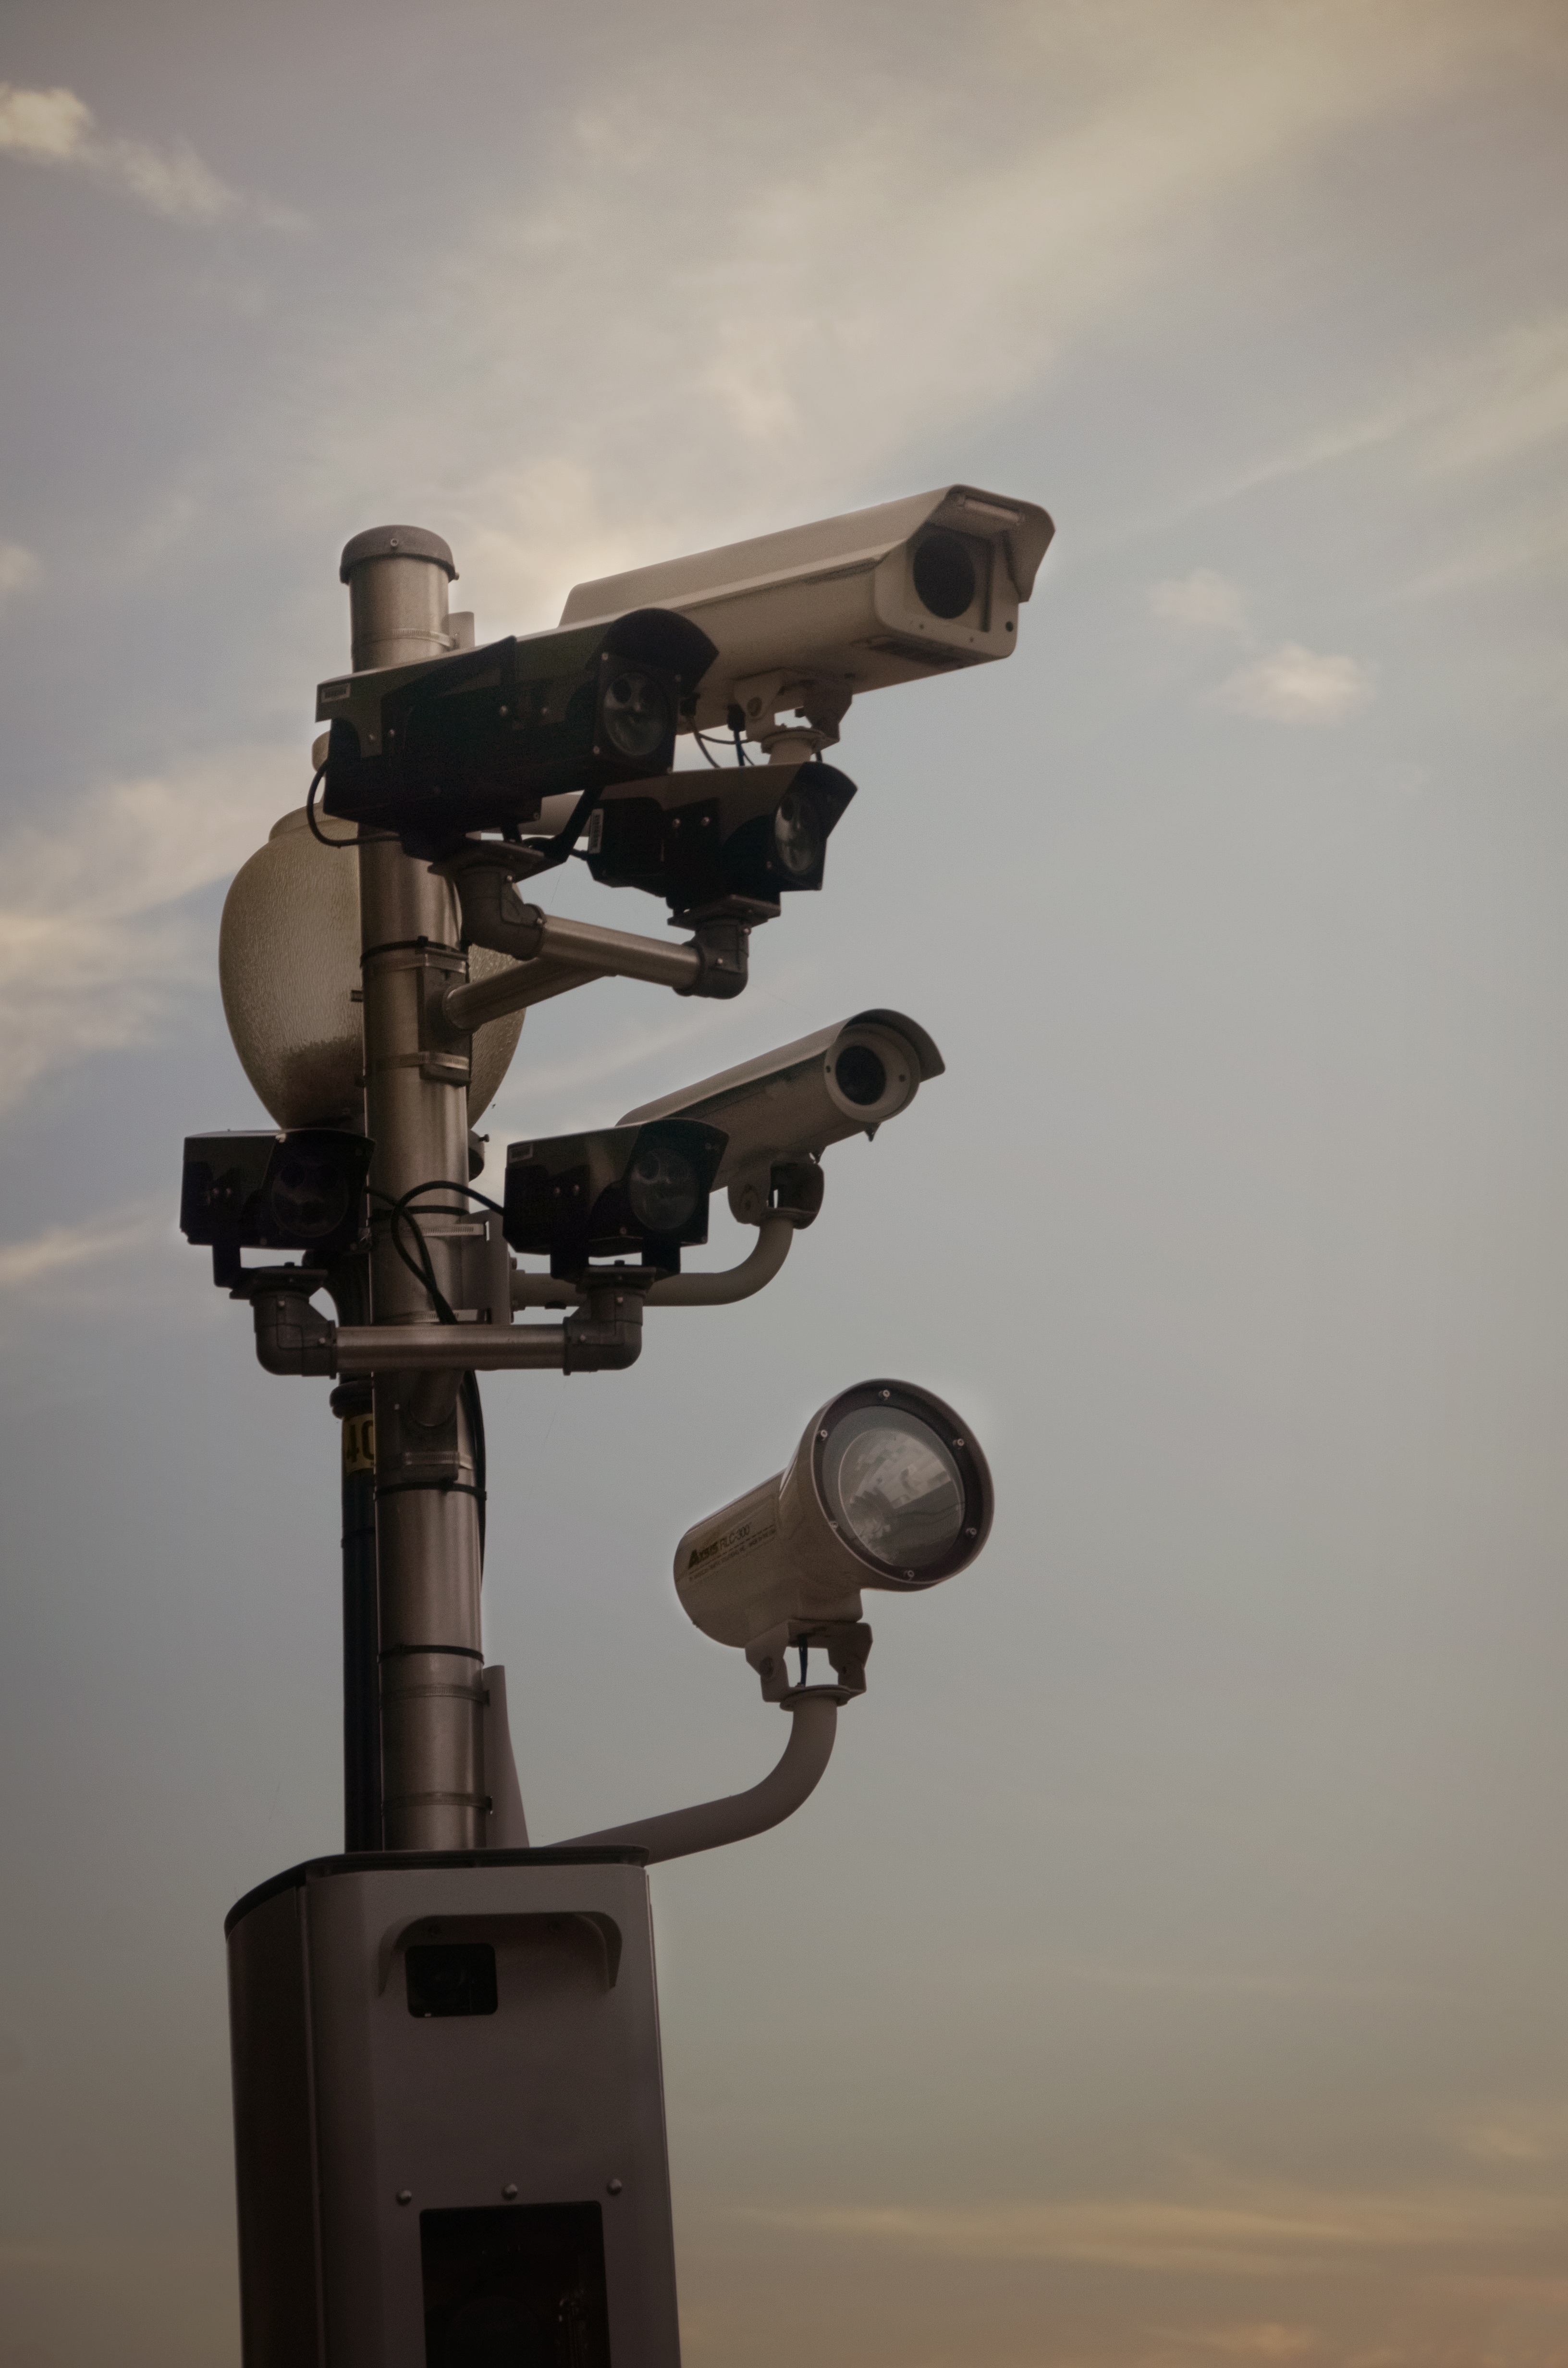
camera, usa, machine, lighting, security, washington, control, monitoring, cameras, surveillance camera, video surveillance, personal protection, lack of freedom, state security, atmosphere of earth, optical instrument, surveillance state